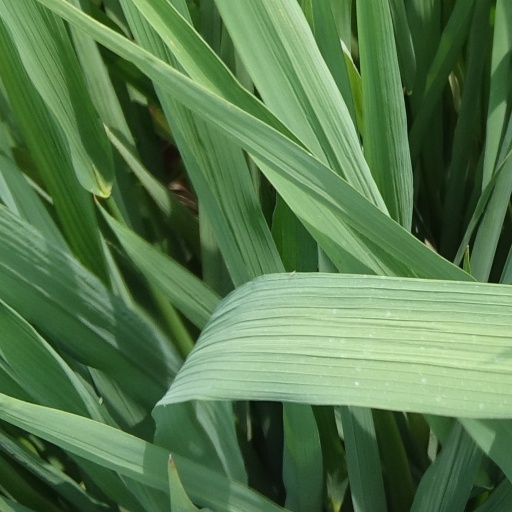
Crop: rice